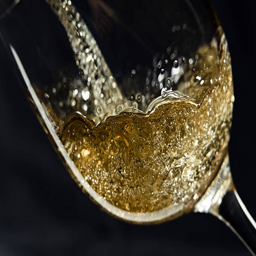
a glass with white wine being poured into it